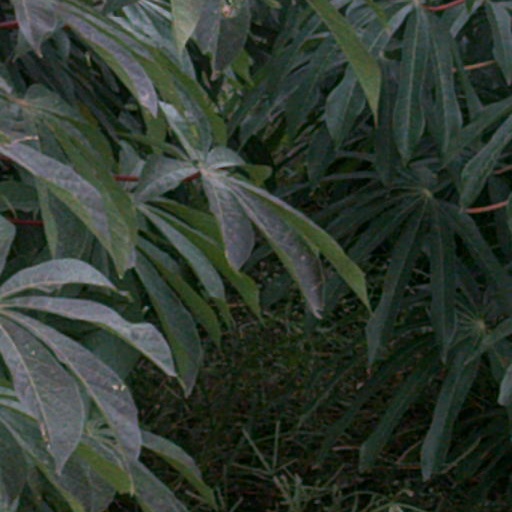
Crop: cassava